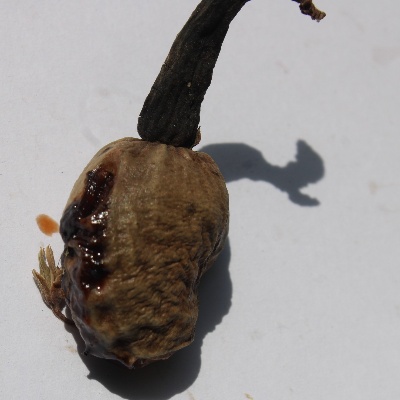
Crop: Cashew
Condition: anthracnose